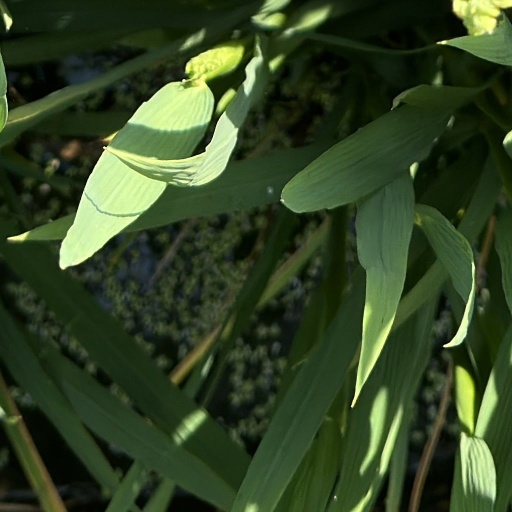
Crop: rice